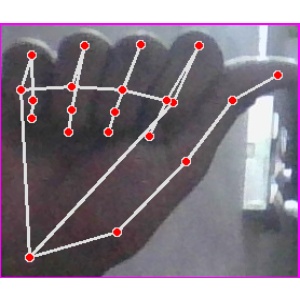
अक्षर: छ